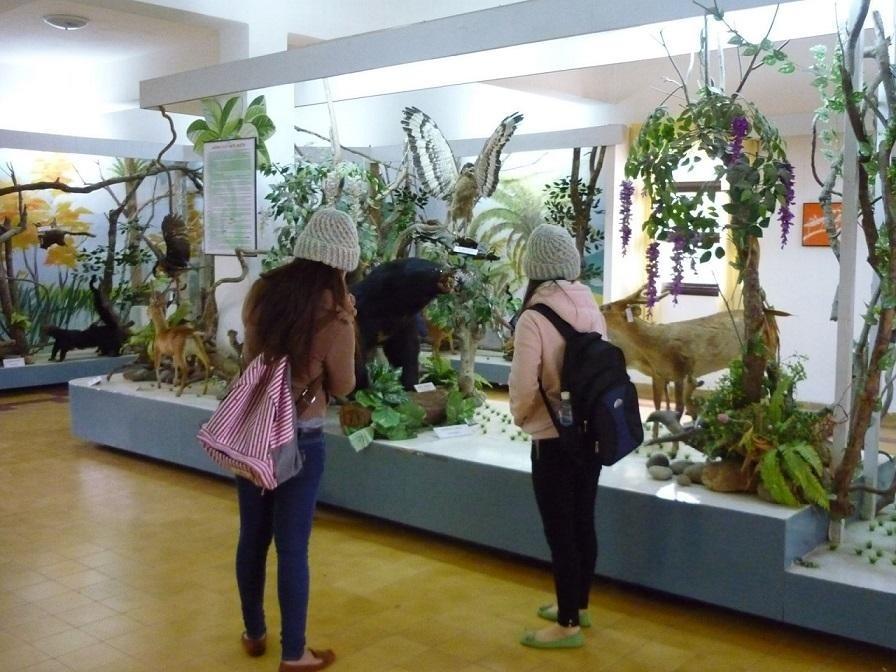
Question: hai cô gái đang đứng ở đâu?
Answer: đang đứng trong một khu trưng bày mô hình